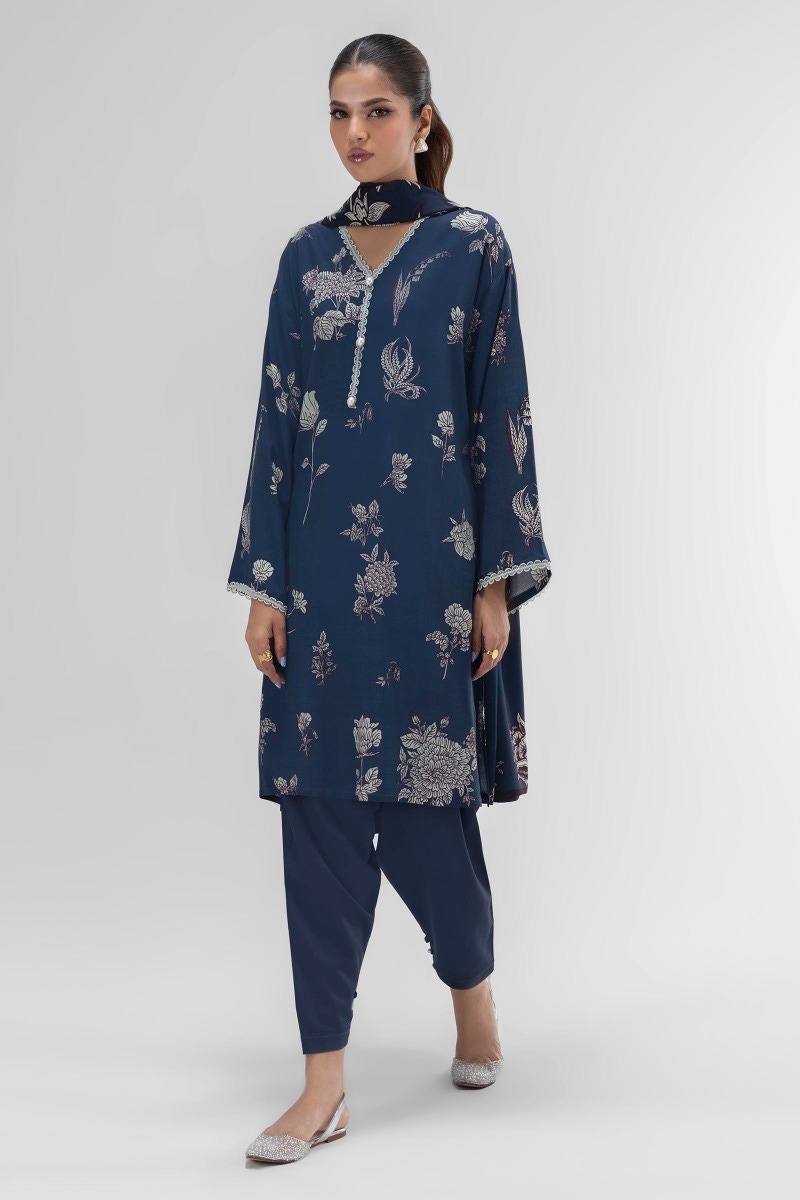
navy multi floral print tunic top